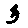
Label: 3